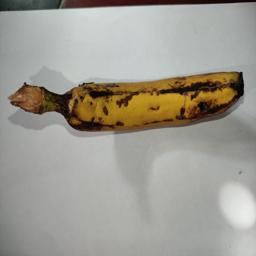
Banana variety: Sagor Kola